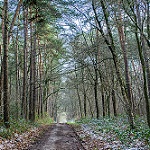
Scene: Outdoor